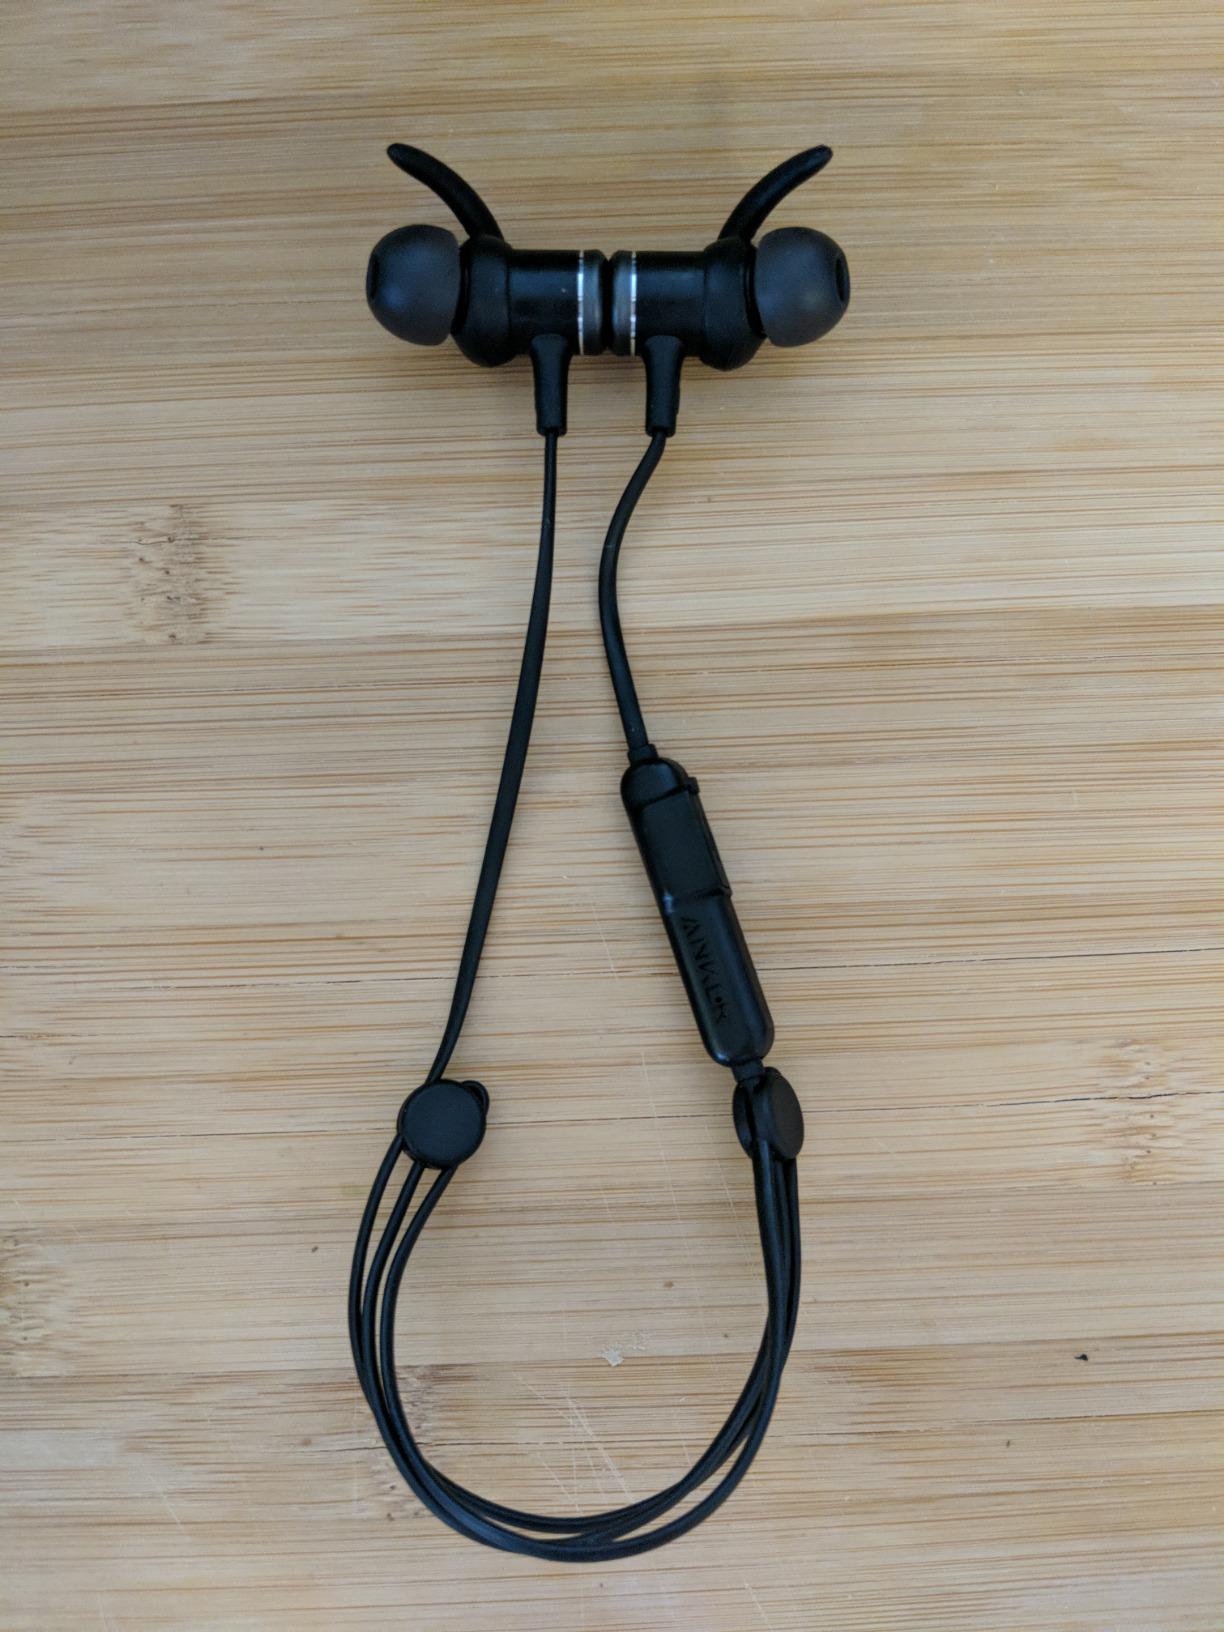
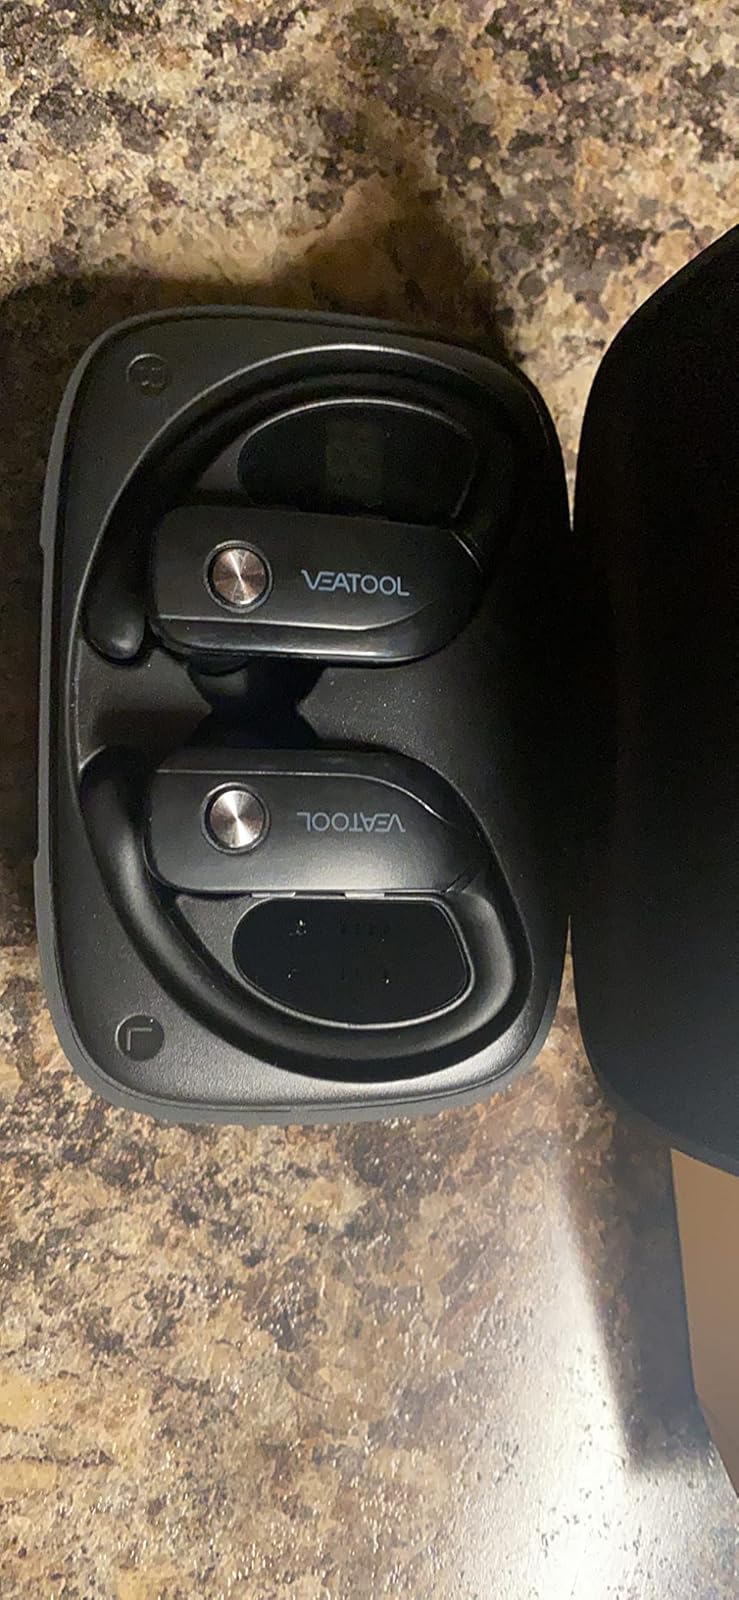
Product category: earbuds
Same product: no